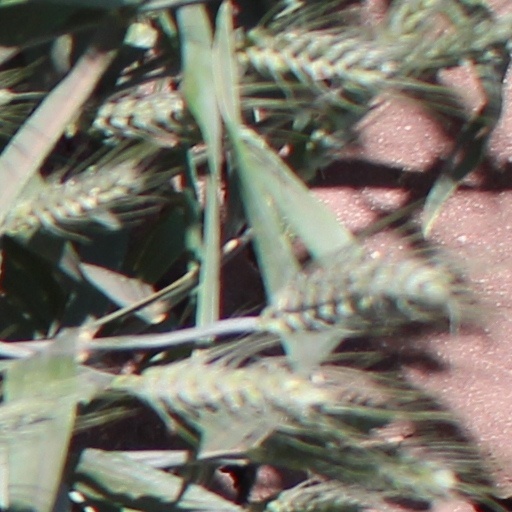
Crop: wheat